Helen Jonas-Rosenzweig

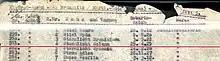
Helena Sternlicht and her two sisters' names on Schindler's famous list

Oskar Schindler was a frequent guest at Göth's home and he often had encouraging words for Sternlicht, who recalled his saying to her, "Remember the people in Egypt? They were freed. So you will be, too." After Göth's arrest for embezzling Jewish property from the German government, she later recalled, "Like magic, all of a sudden the doorbell rings – Schindler is standing there in his coat and saying, 'You're coming with me'". Schindler, who saved about 1,200 Jews from Auschwitz by claiming he needed them to work in his factory, added Sternlicht and her sisters, Bronisława and Sydonia, along with Helen Jonas-Rosenzweig, to his list of workers who later became known as the "Schindlerjuden". By that time, their mother had died from pneumonia due to the poor conditions at the camp.